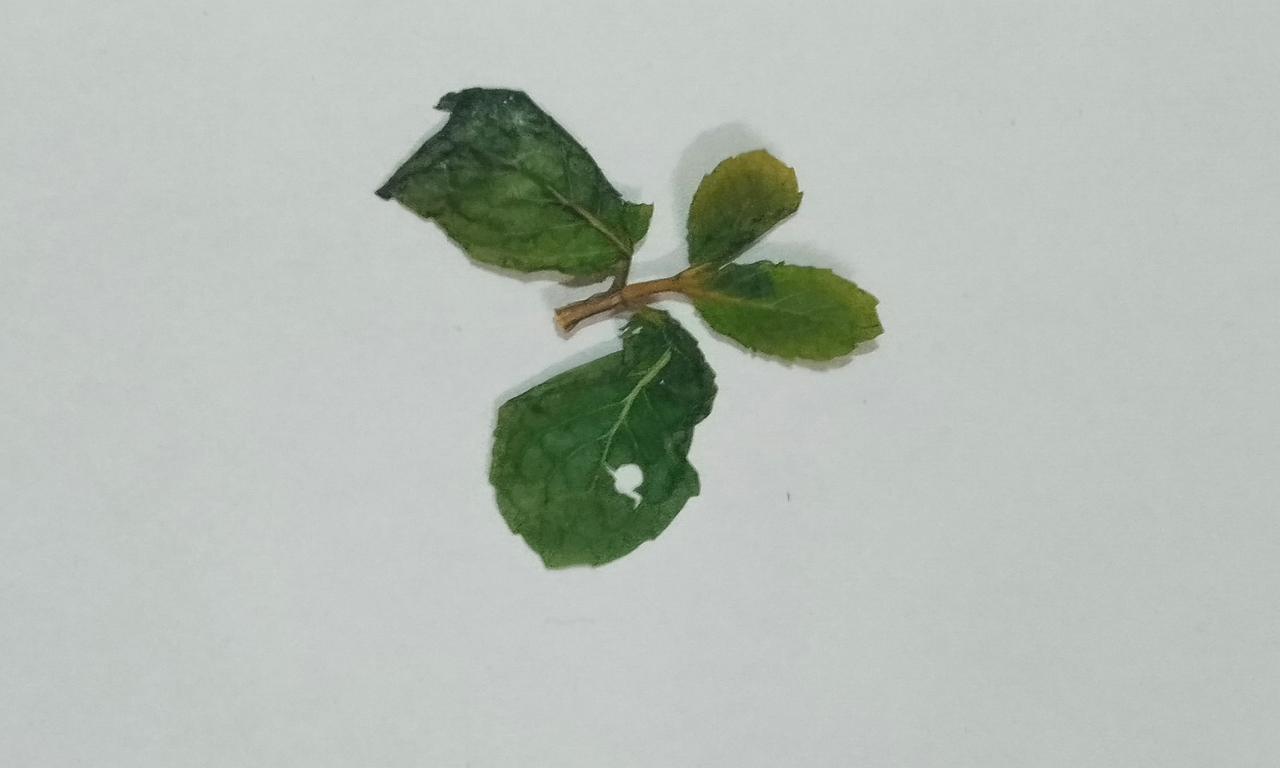
Label: Dried